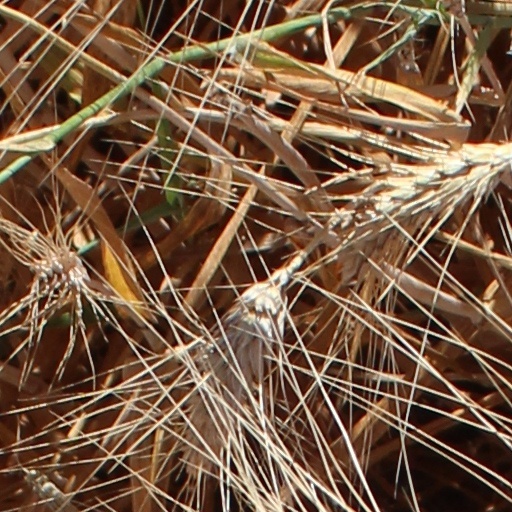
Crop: wheat